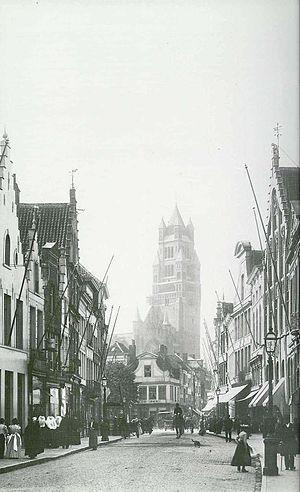
La réseau viaire de Bruges s'est développé autour de la ville historique, laquelle est restée complètement entourée de canaux jusqu'au XIXᵉ siècle. Séparée des municipalités environnantes, le centre-ville compte environ 380 rues et places.